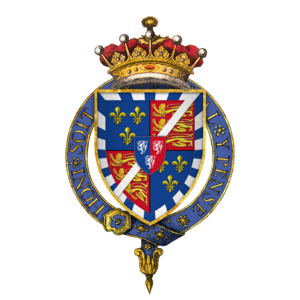
L'armorial des Plantagenêt présente les divers armoiries arborées par les descendants du comte d'Anjou Geoffroy V, époux de Mathilde l'Emperesse. Leur fils Henri II sera en effet le fondateur de la dynastie royale Plantagenêt en Angleterre. Geoffroy était issu de la famille franque des Ingelgeriens par sa mère, et probablement de la famille franque des Rorgonides par son père.